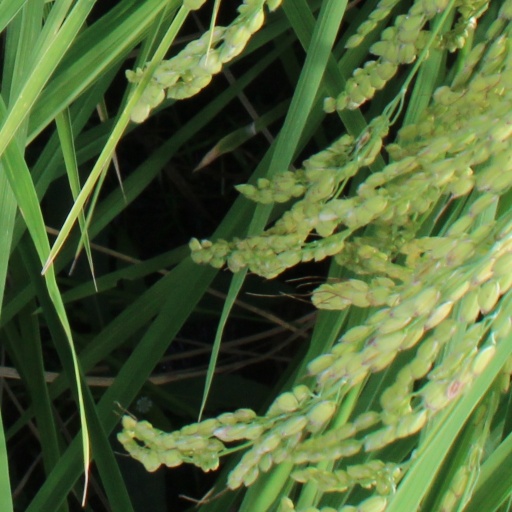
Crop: rice